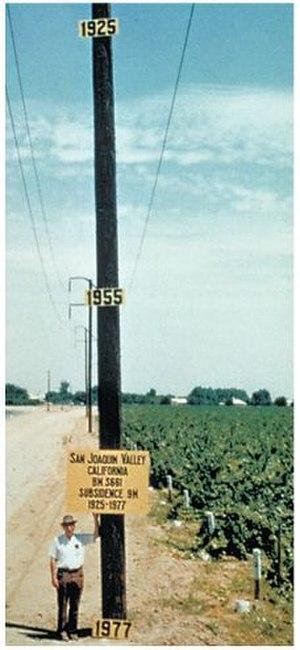
La subsidence est un lent affaissement de la surface de la croûte terrestre. Elle offre ainsi un espace pour le dépôt progressif et la préservation de sédiments sur de grandes épaisseurs. Elle peut être d'origine tectonique ou thermique.